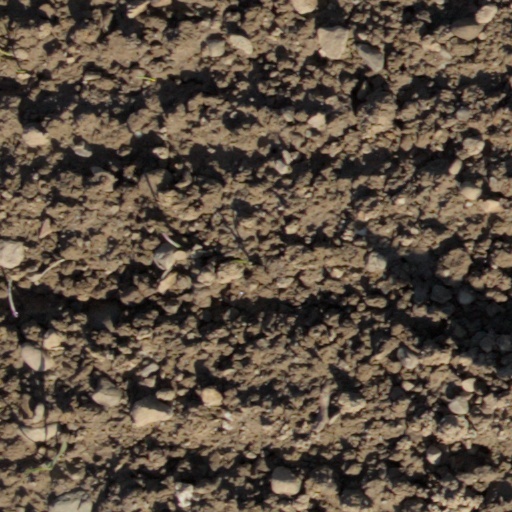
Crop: wheat